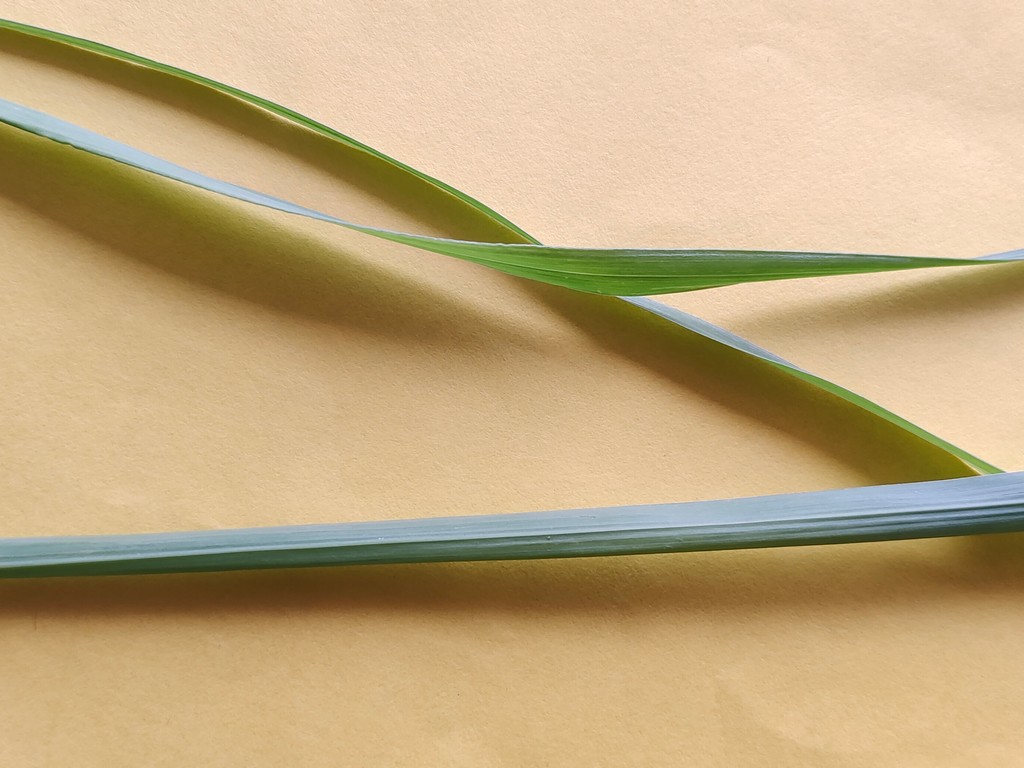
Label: Healthy